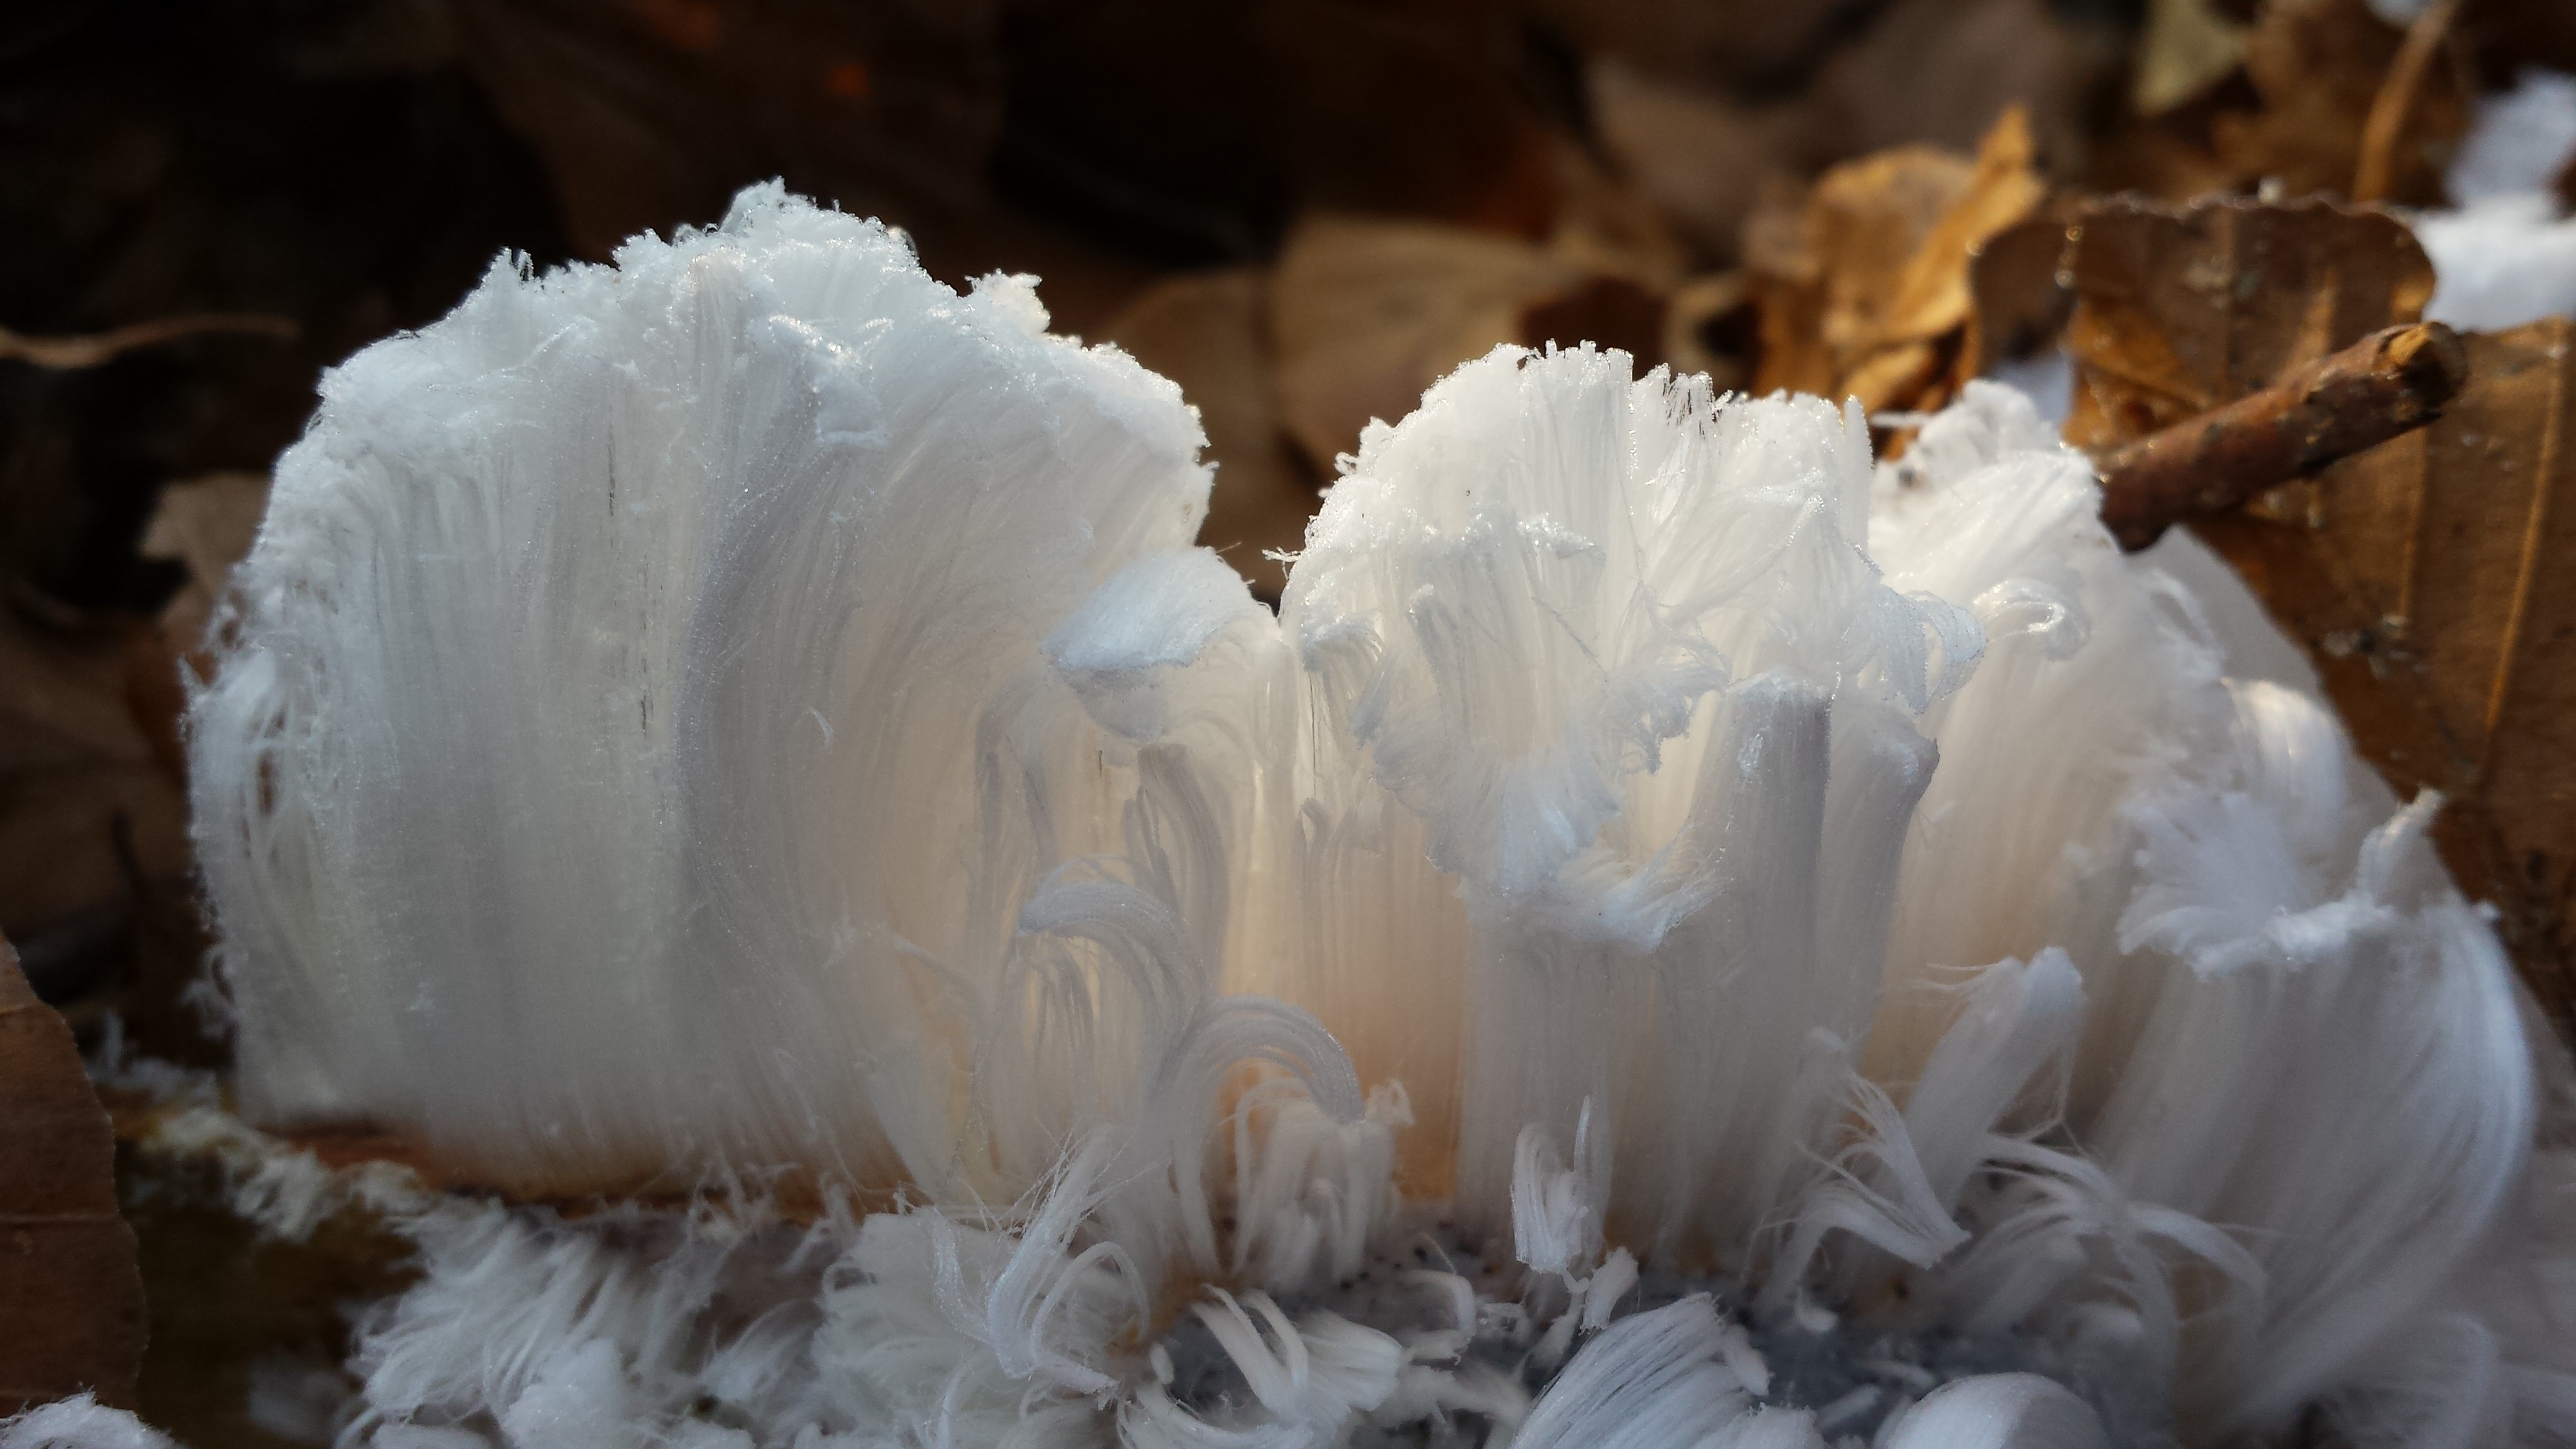
nature, forest, snow, cold, winter, plant, white, leaf, flower, petal, frost, ice, mushroom, season, close up, mold, freezing, macro photography, oyster mushroom, frost flower, edible mushroom, haarijs, medicinal mushroom